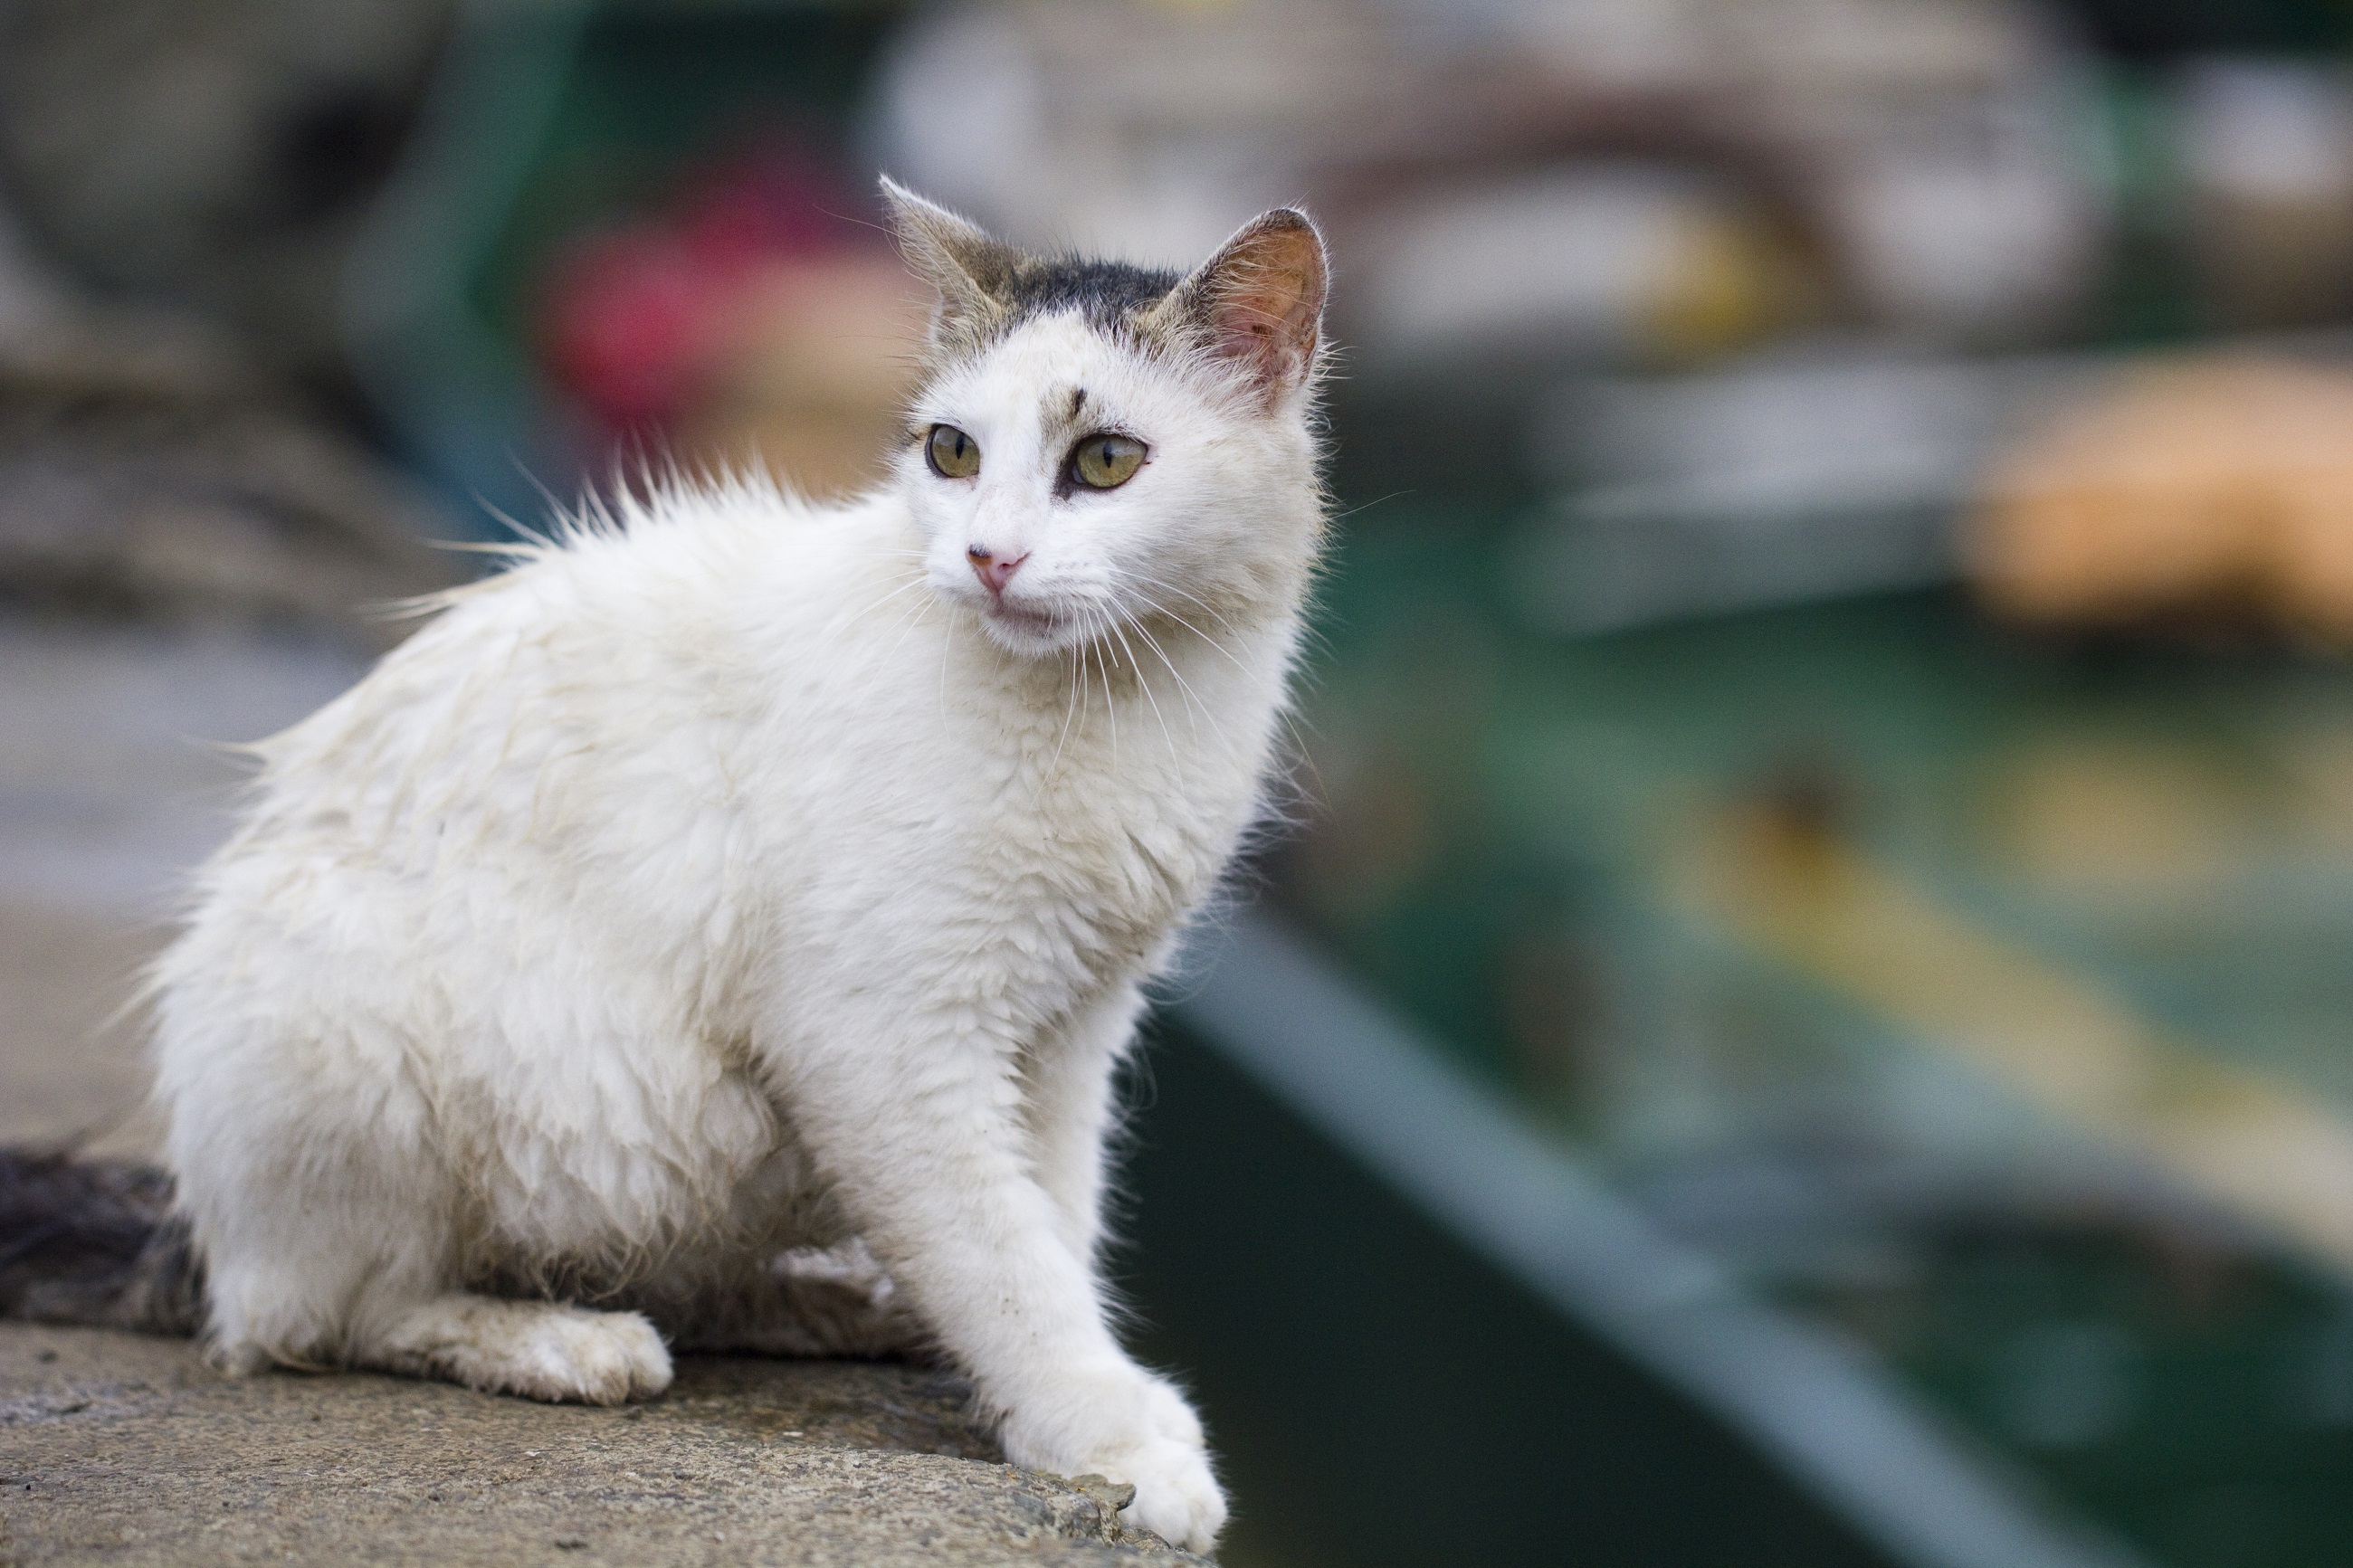
sweet, animal, cute, looking, pet, fur, portrait, kitten, cat, sitting, feline, mammal, fauna, face, eyes, whiskers, ears, head, vertebrate, domestic, adorable, curious, balinese, burmilla, small to medium sized cats, cat like mammal, carnivoran, domestic short haired cat